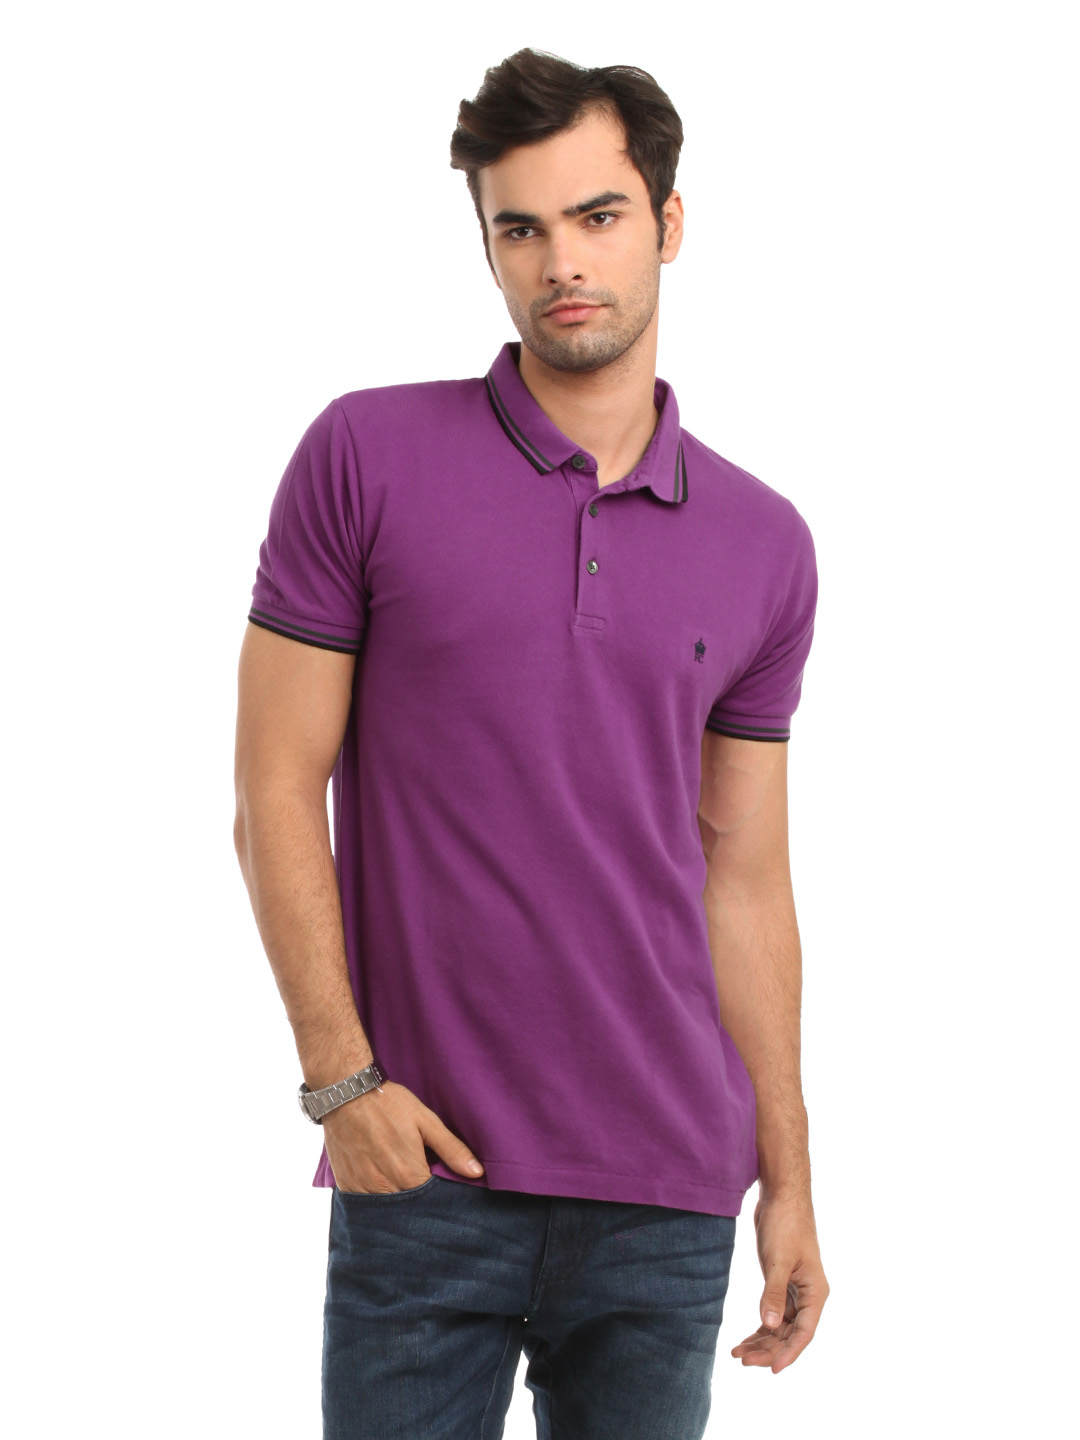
French Connection Men Purple T-shirt
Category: Apparel / Topwear / Tshirts
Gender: Men
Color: Purple
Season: Summer 2012
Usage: Casual